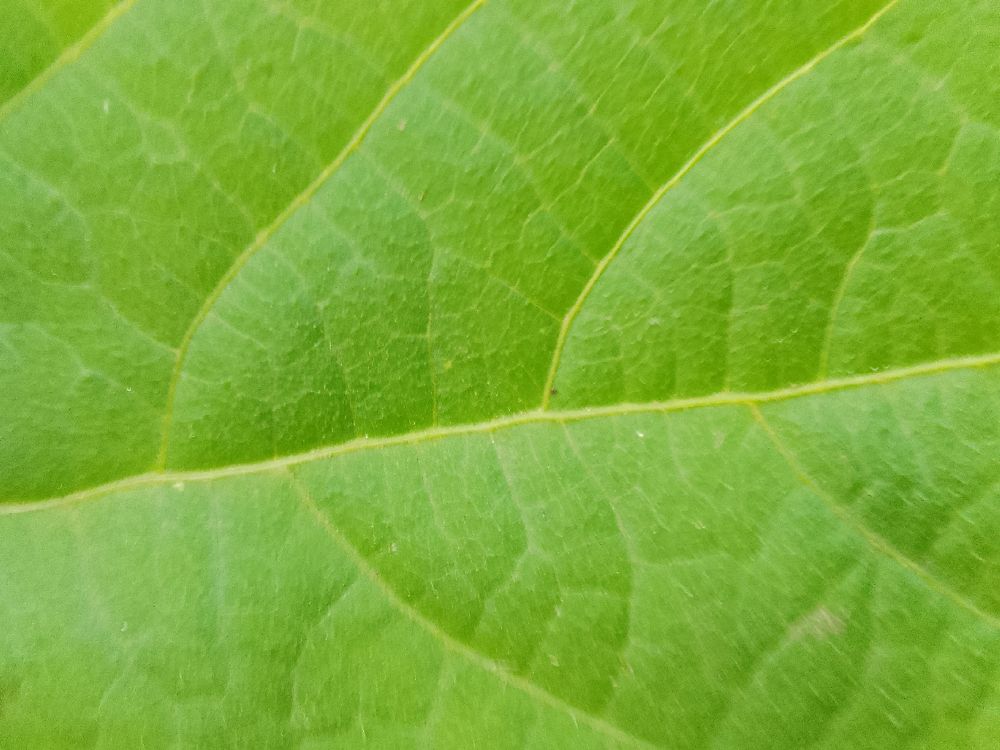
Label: healthy